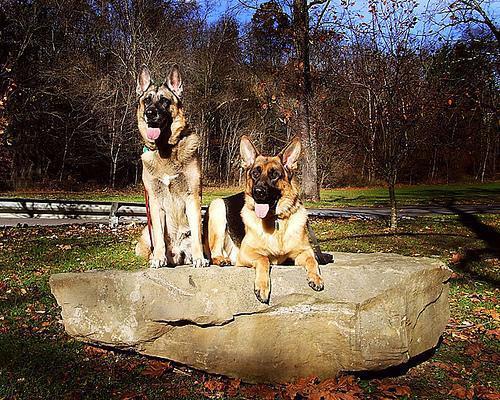
German_shepherd